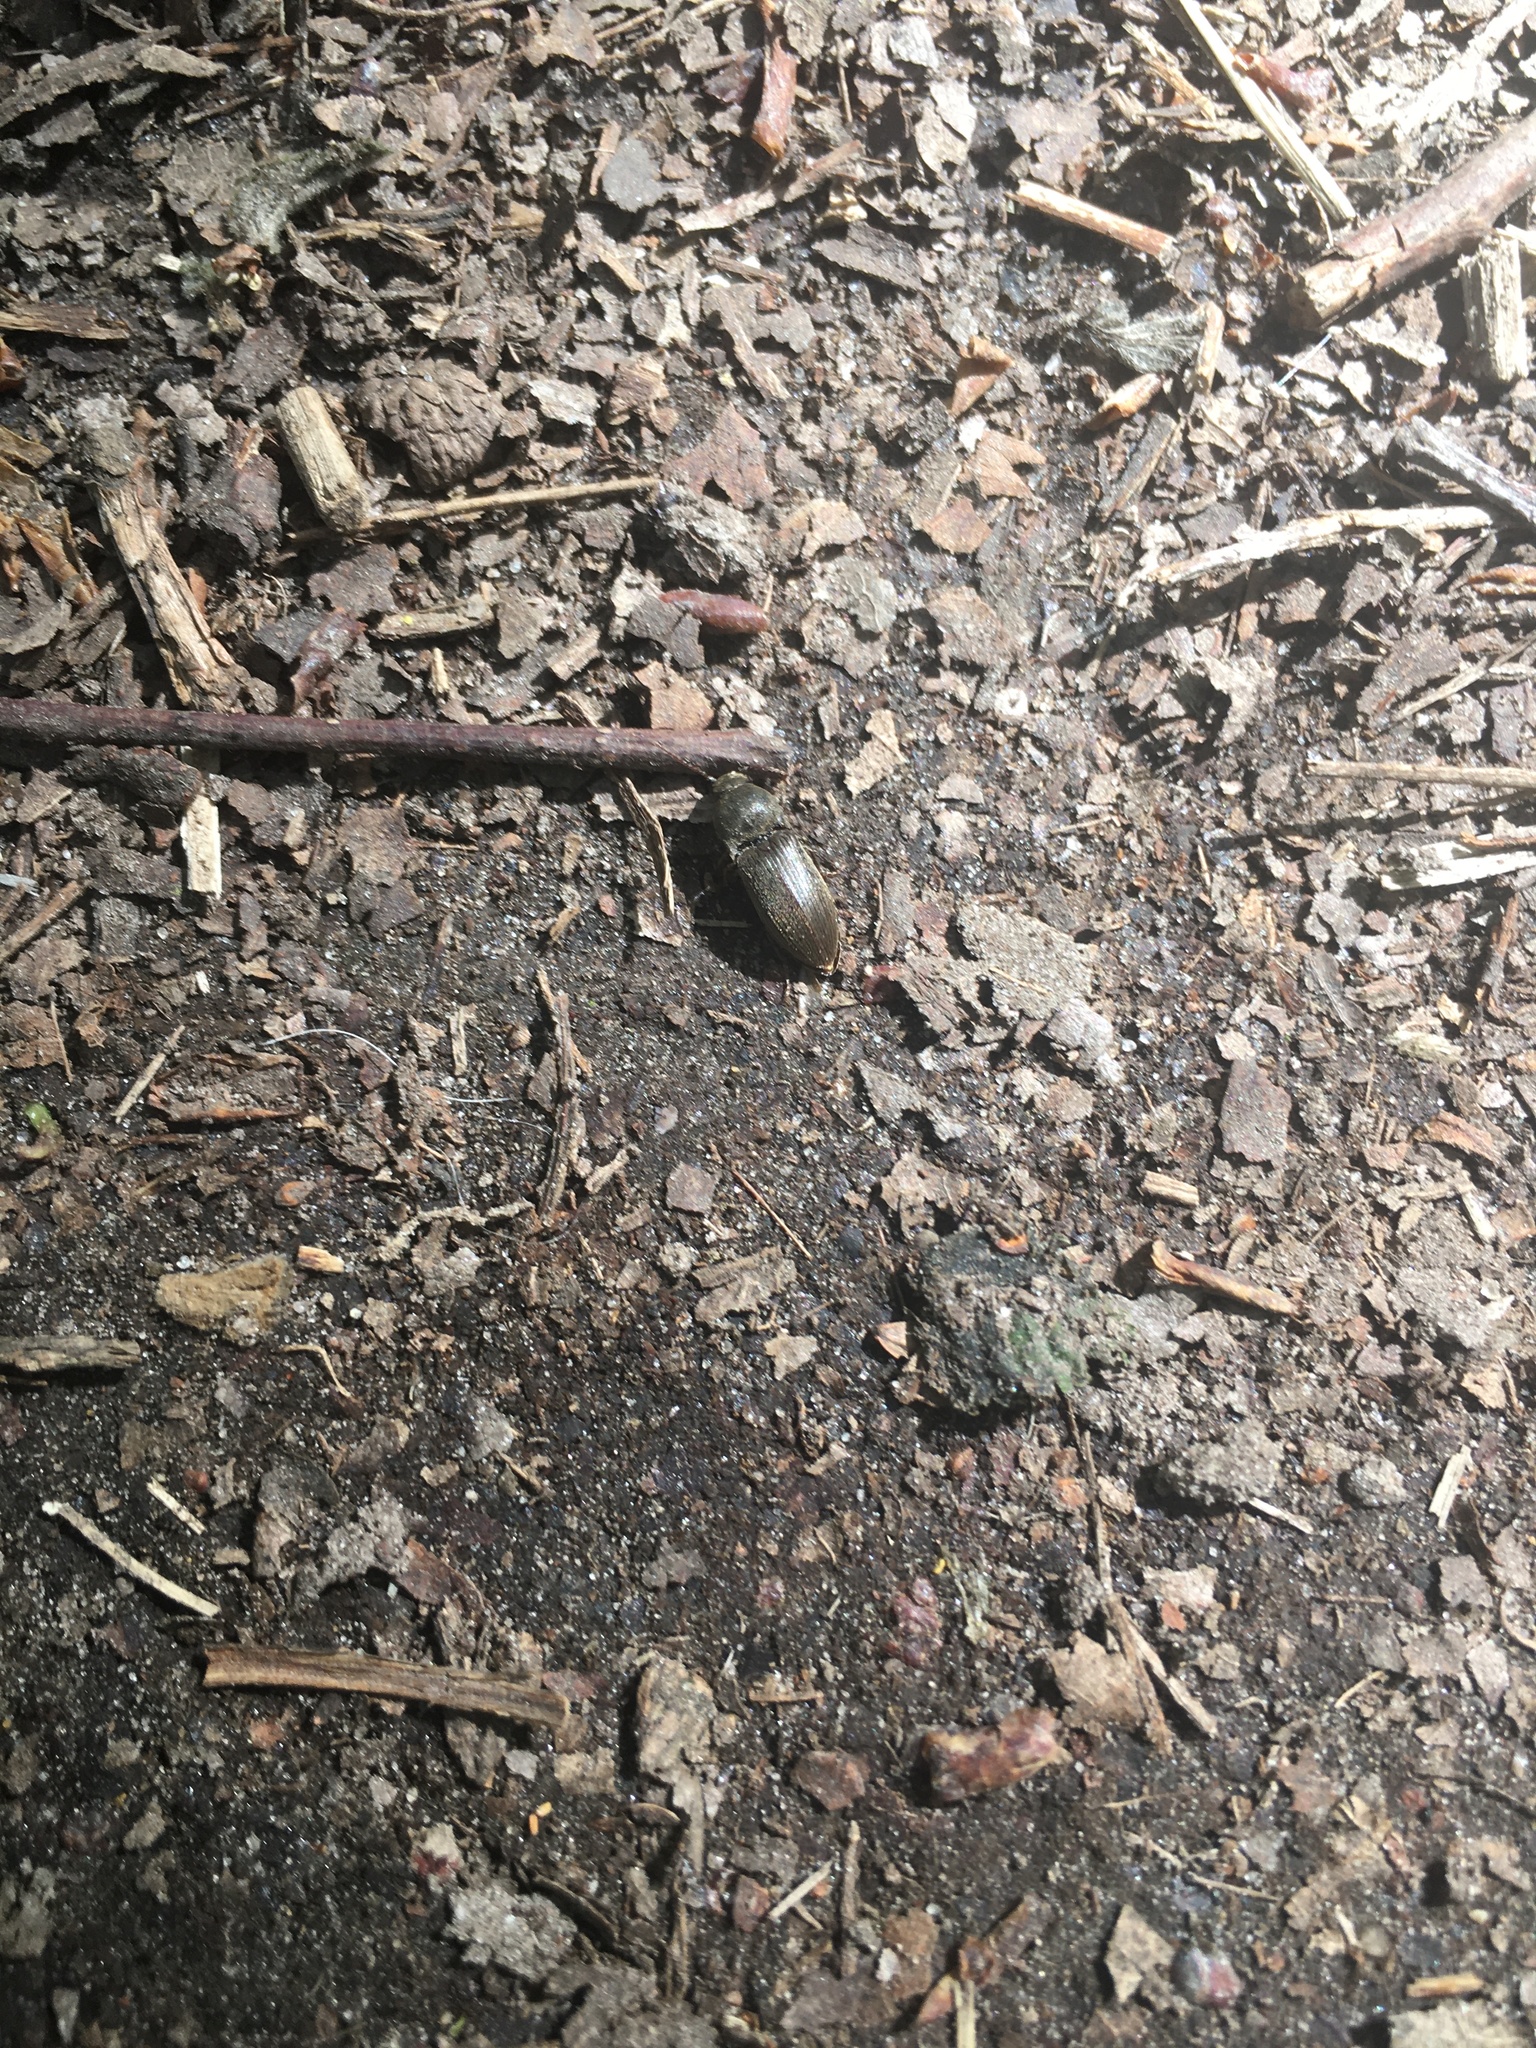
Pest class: clickbeetles_wireworms